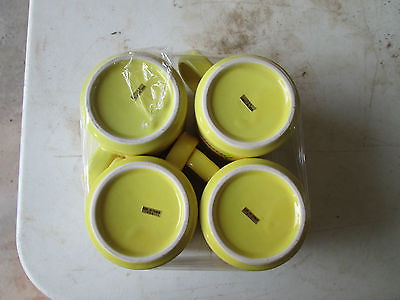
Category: mug